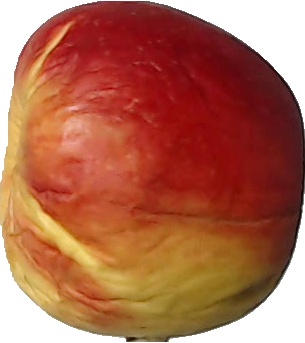
Label: apple_red_yellow_1